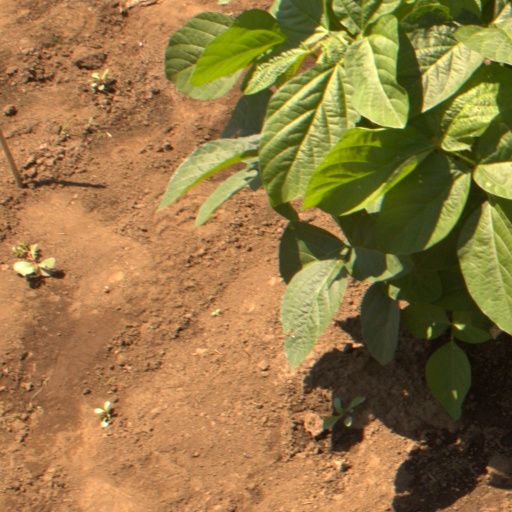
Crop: soybean